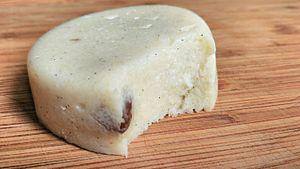
Le gâteau de semoule est un entremets fait avec de la semoule bouillie dans du lait sucré.